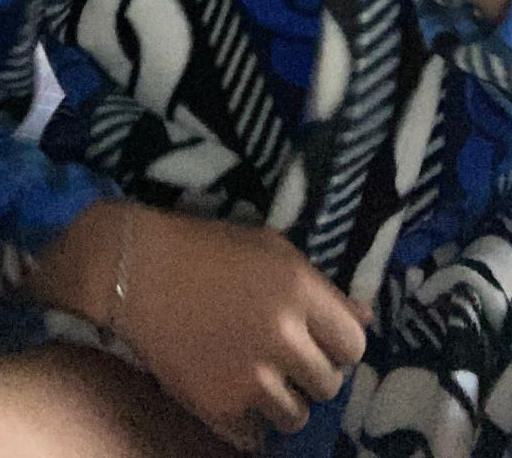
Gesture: no_gesture